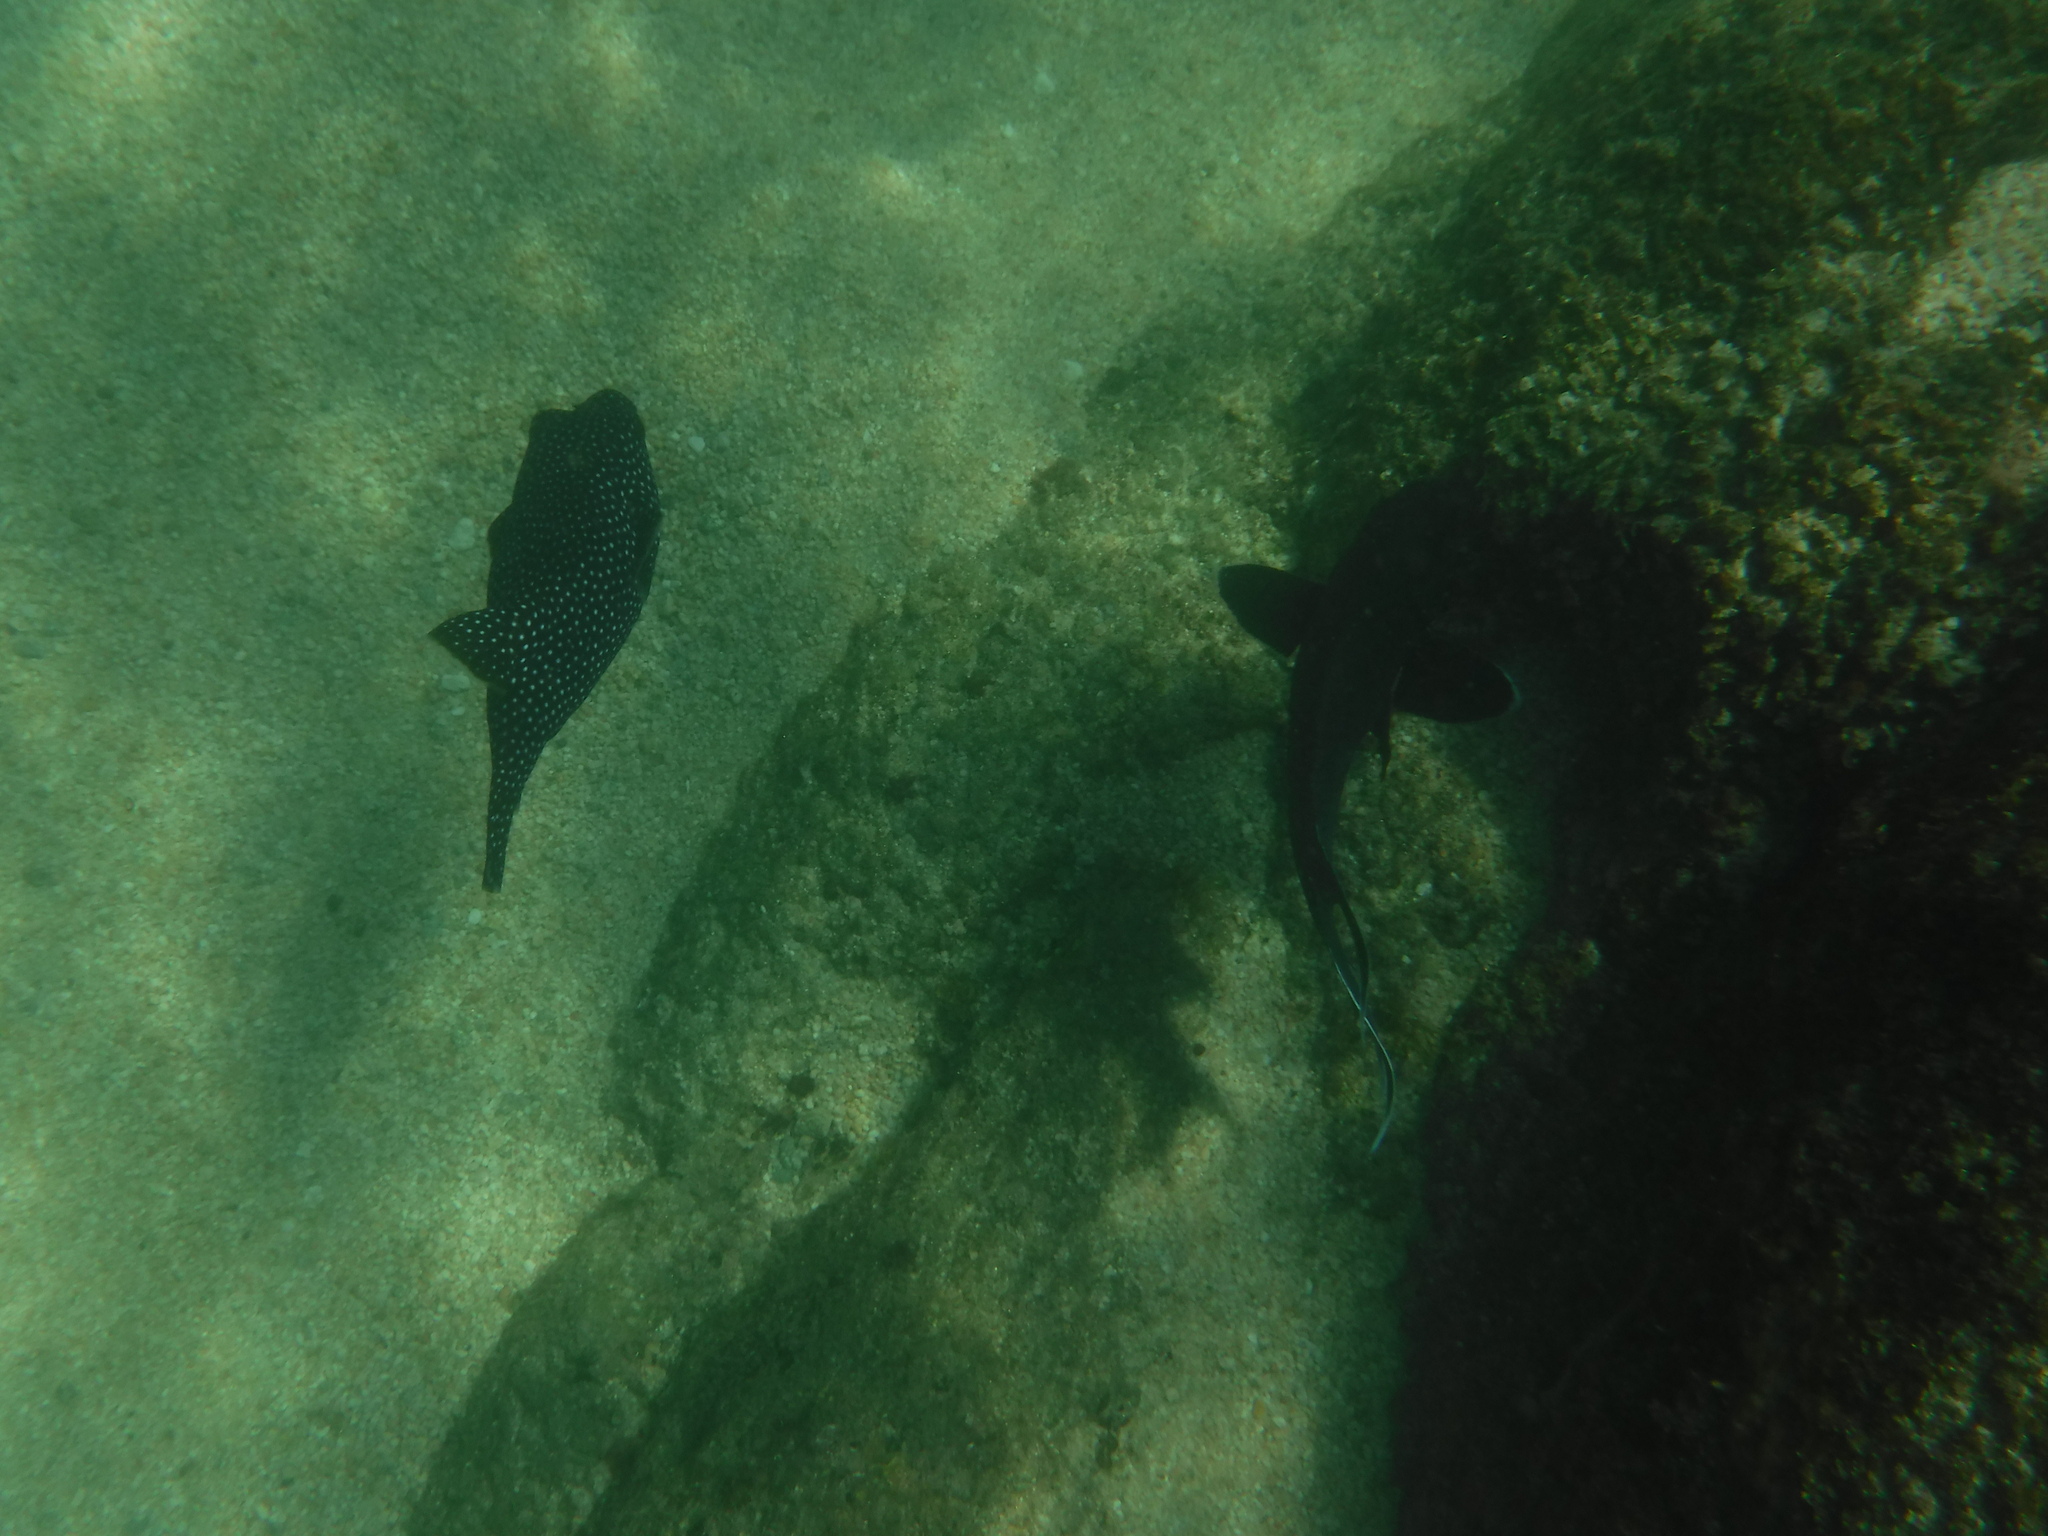
Arothron meleagris (Guineafowl Puffer)